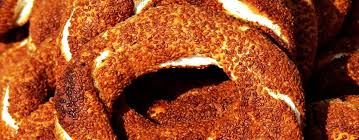
Yemek: simit